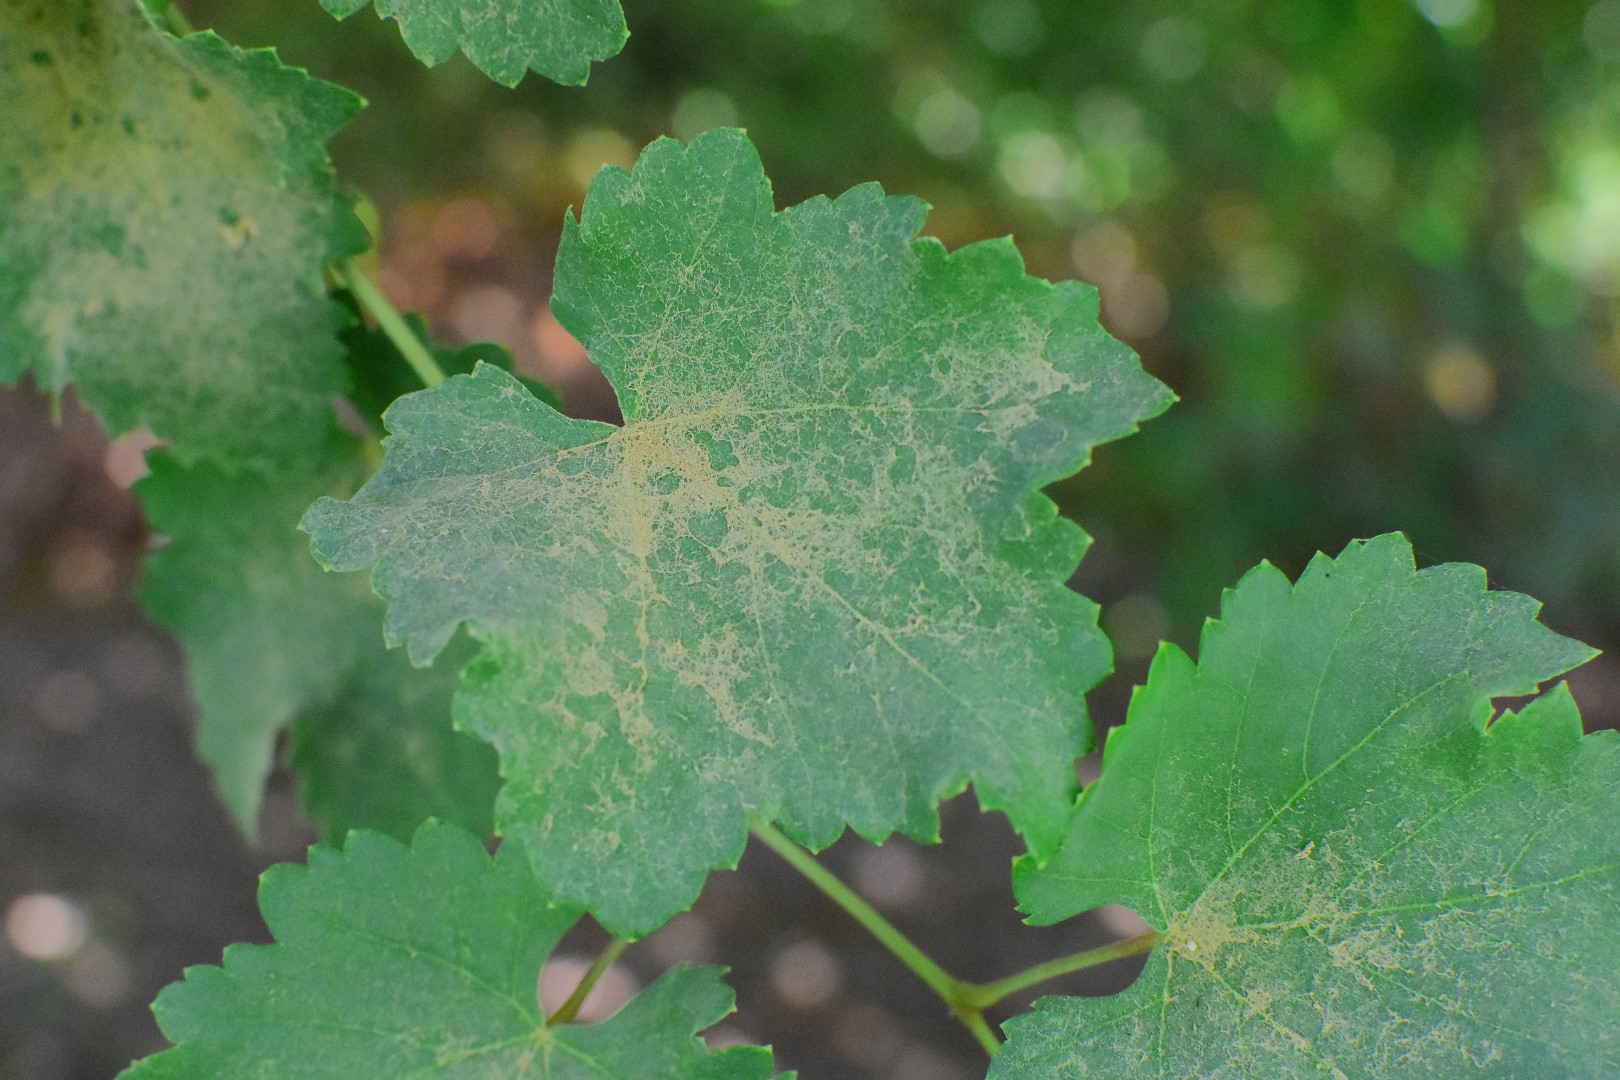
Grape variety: Deas Al-Annz